Eikon Basilike

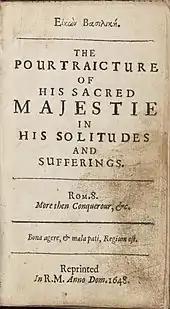
Title page of .

The, "The Pourtraicture of His Sacred Majestie in His Solitudes and Sufferings", is a purported spiritual autobiography attributed to King Charles I of England. It was published on 9 February 1649, ten days after the King was beheaded by Parliament in the aftermath of the English Civil War in 1649.